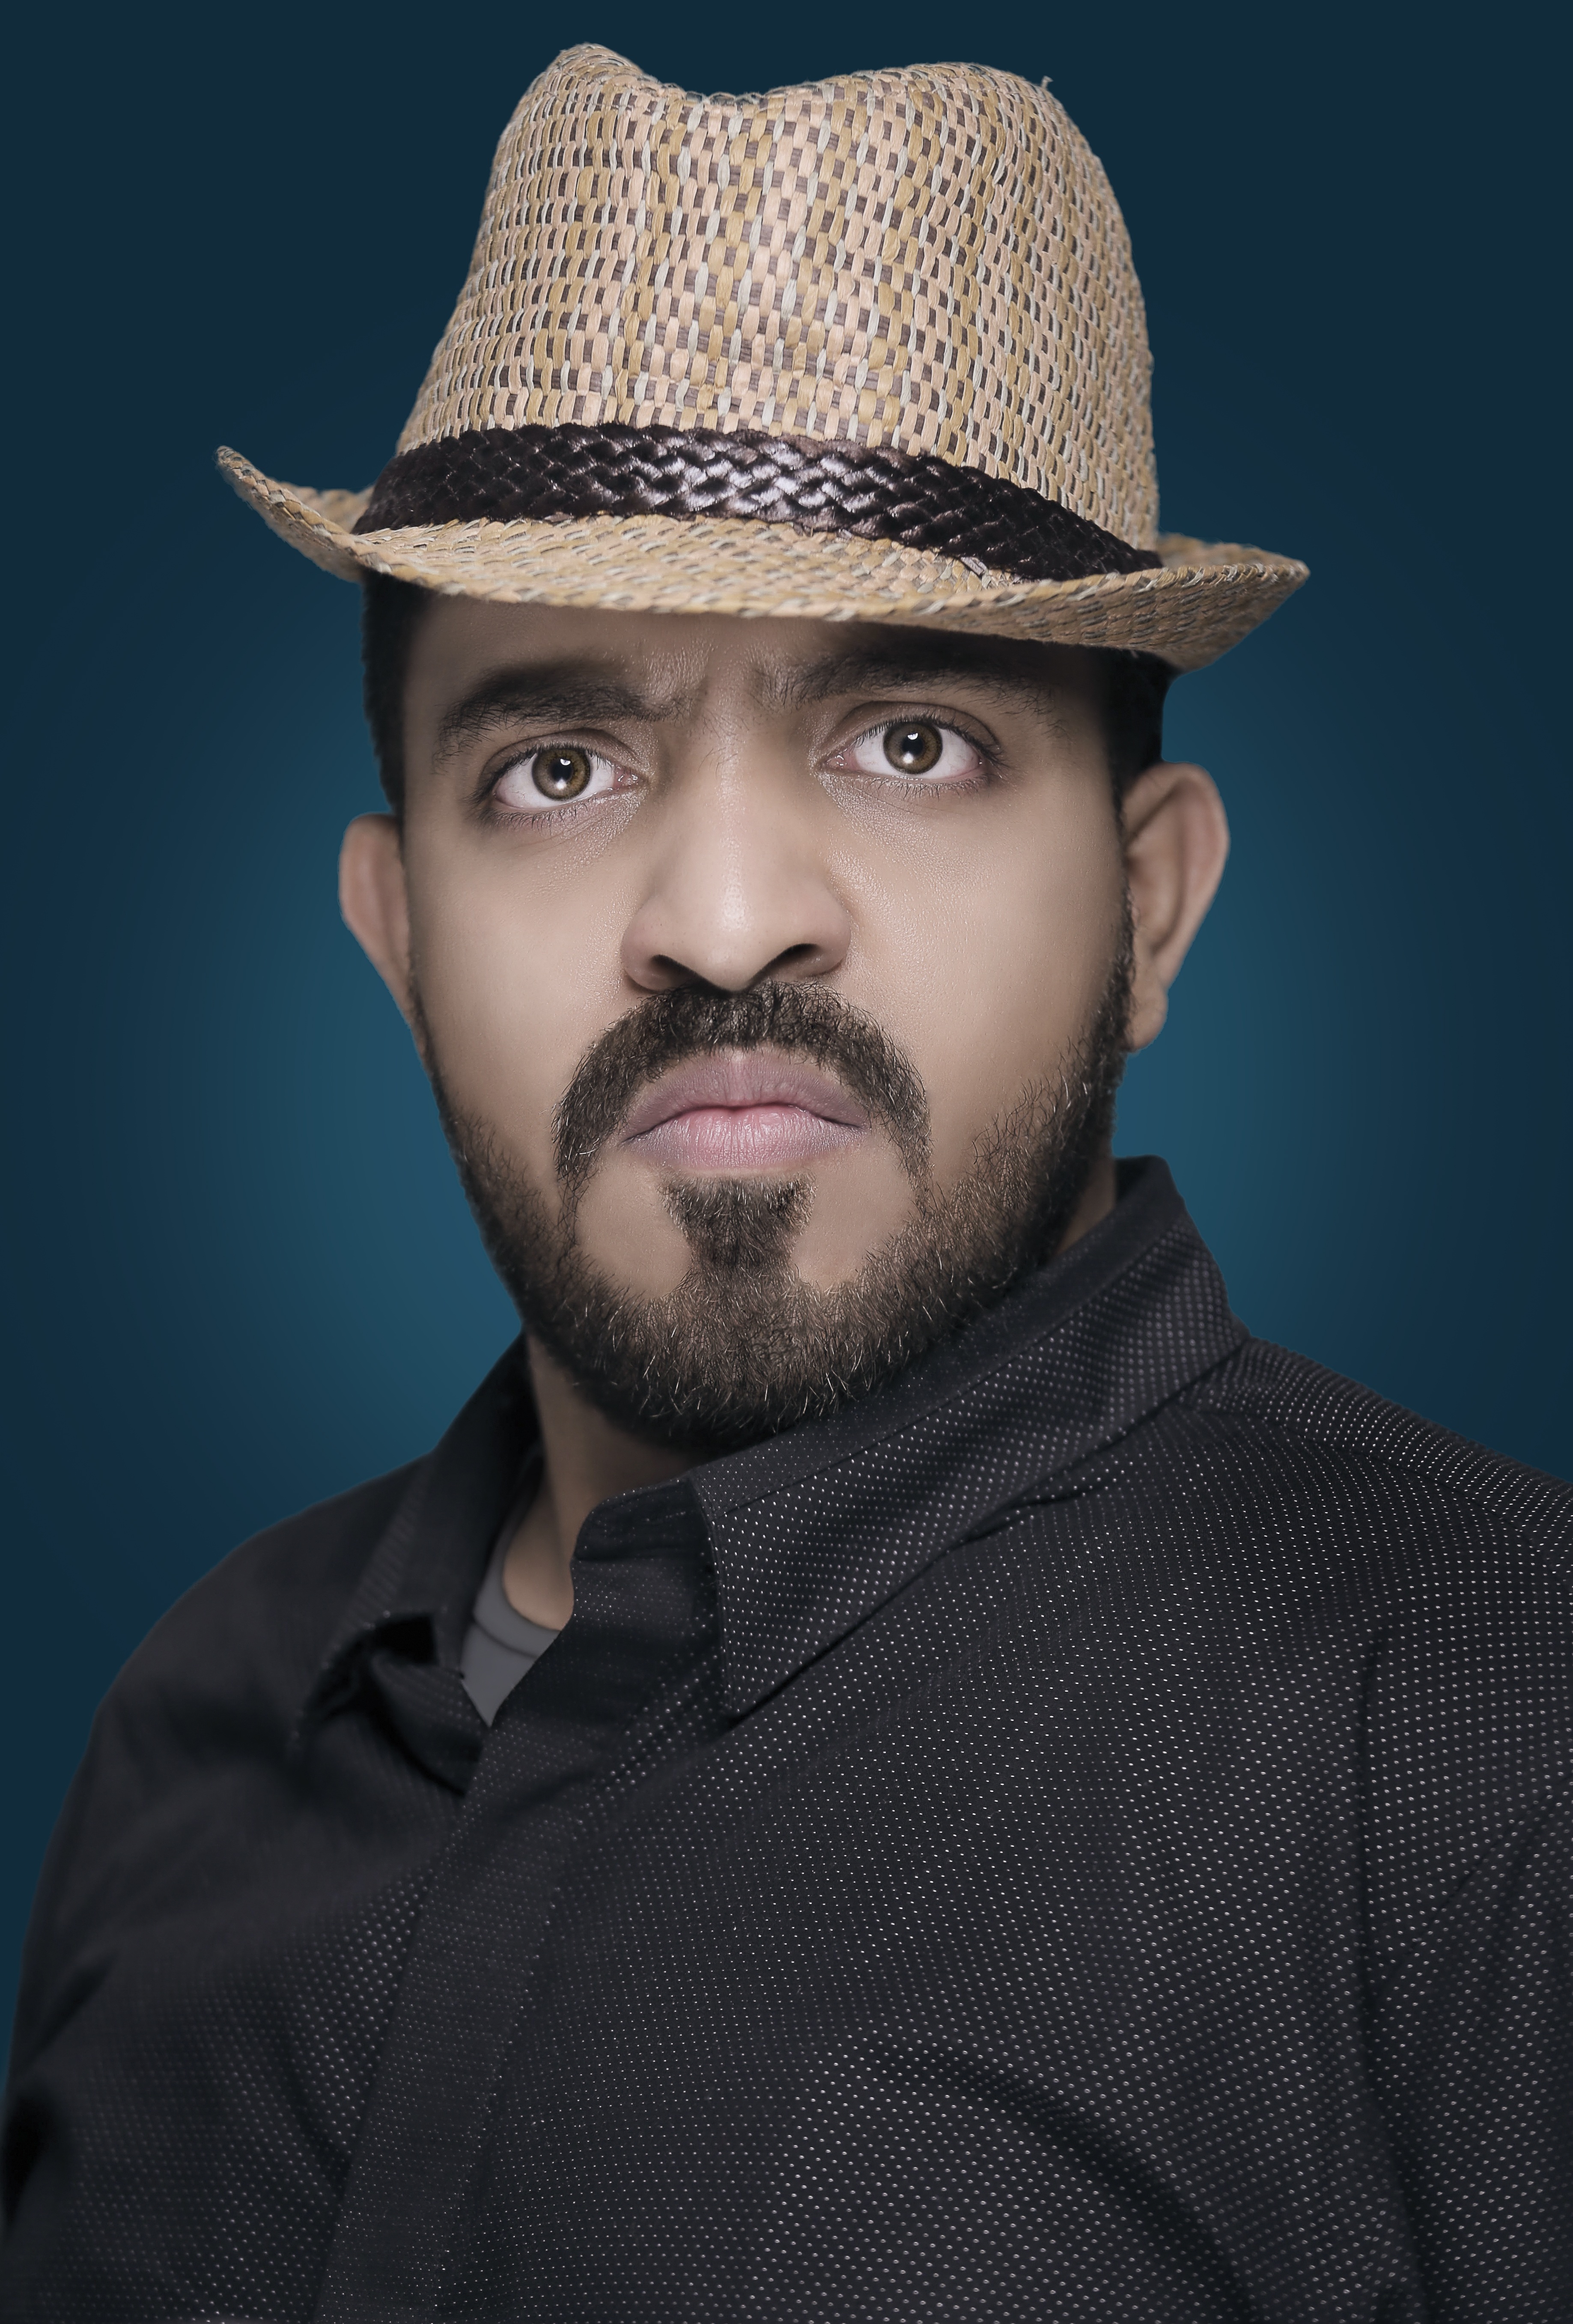
work, person, people, hair, boy, cute, male, love, portrait, model, young, hat, fashion, clothing, lifestyle, headgear, hairstyle, beard, face, gentleman, happy, cap, moustache, fedora, facial hair